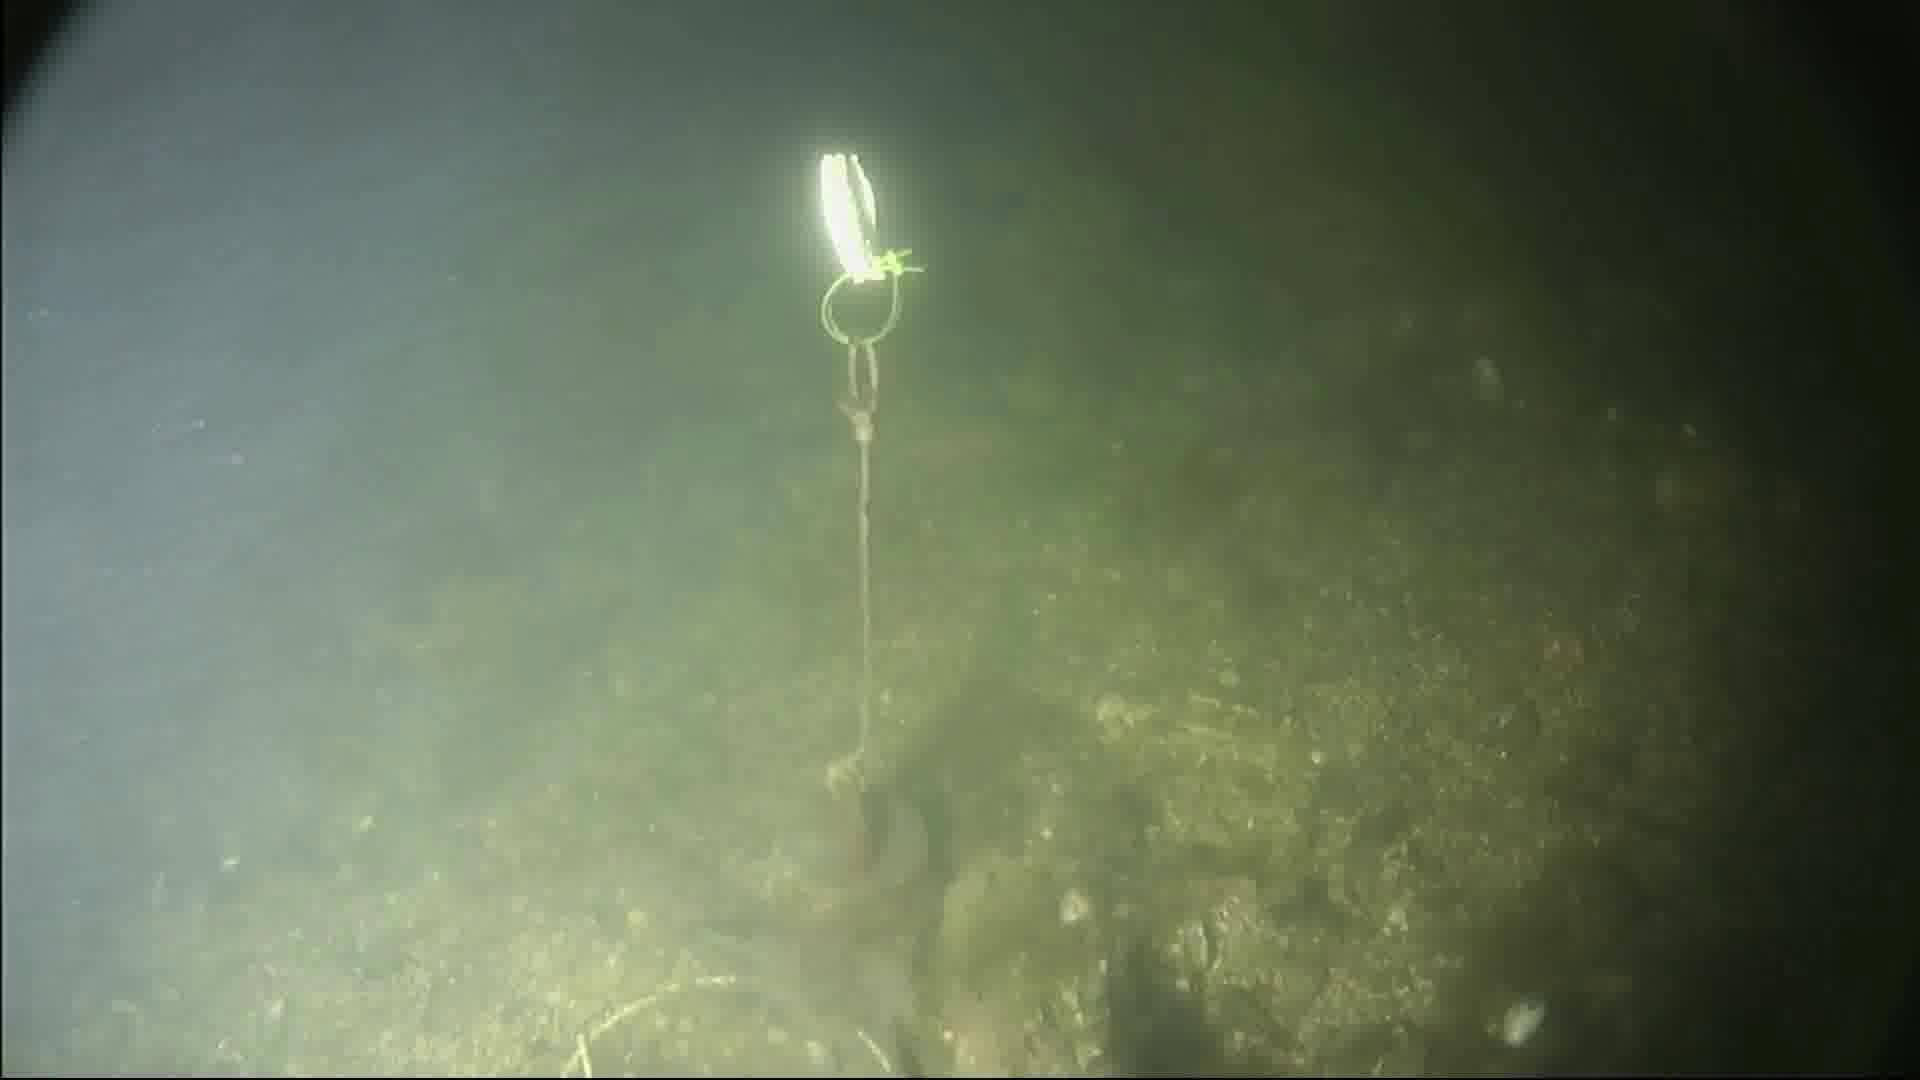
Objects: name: fish
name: crab